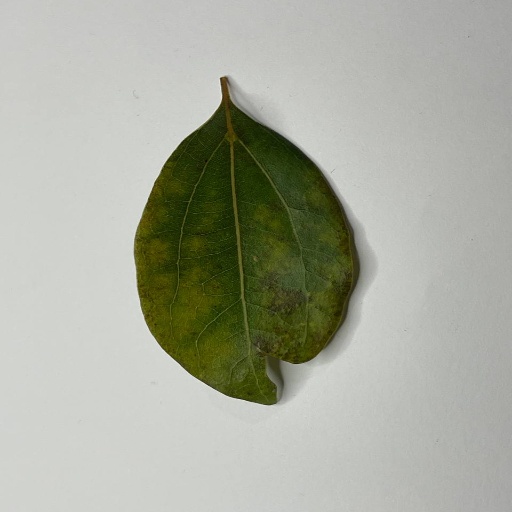
Species: Camphor
Leaf condition: Bacterial Spot